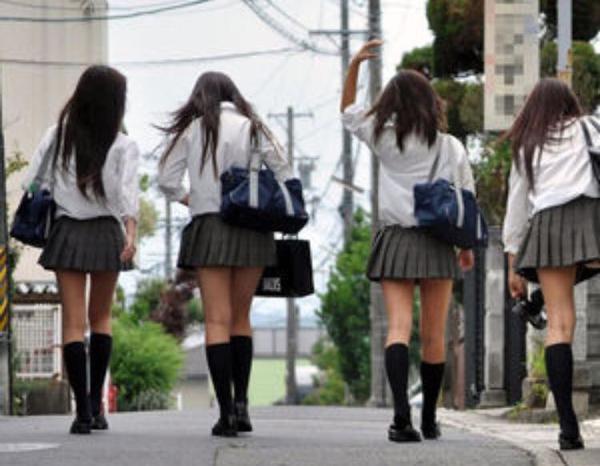
回答: あ、あの...ドゥーティーを奪っていただき...ありがとうございました!はぁはぁ